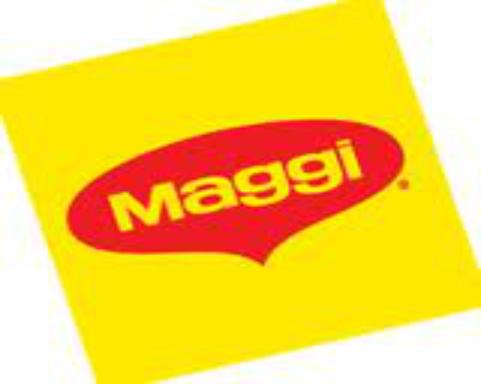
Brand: Maggi
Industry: Food